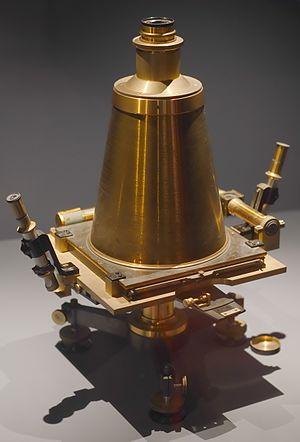
Une caméra zénithale est une caméra compacte utilisée pour filmer les étoiles voisines du zénith, afin de déterminer la verticale exacte. Ce sont des instruments indispensables pour la géodésie cosmique, l'étude de la figure de la Terre et des coordonnées des astres. Il en existe deux versions :